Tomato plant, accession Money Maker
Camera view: tilt-top (135 deg); turntable rotation: 240 degrees
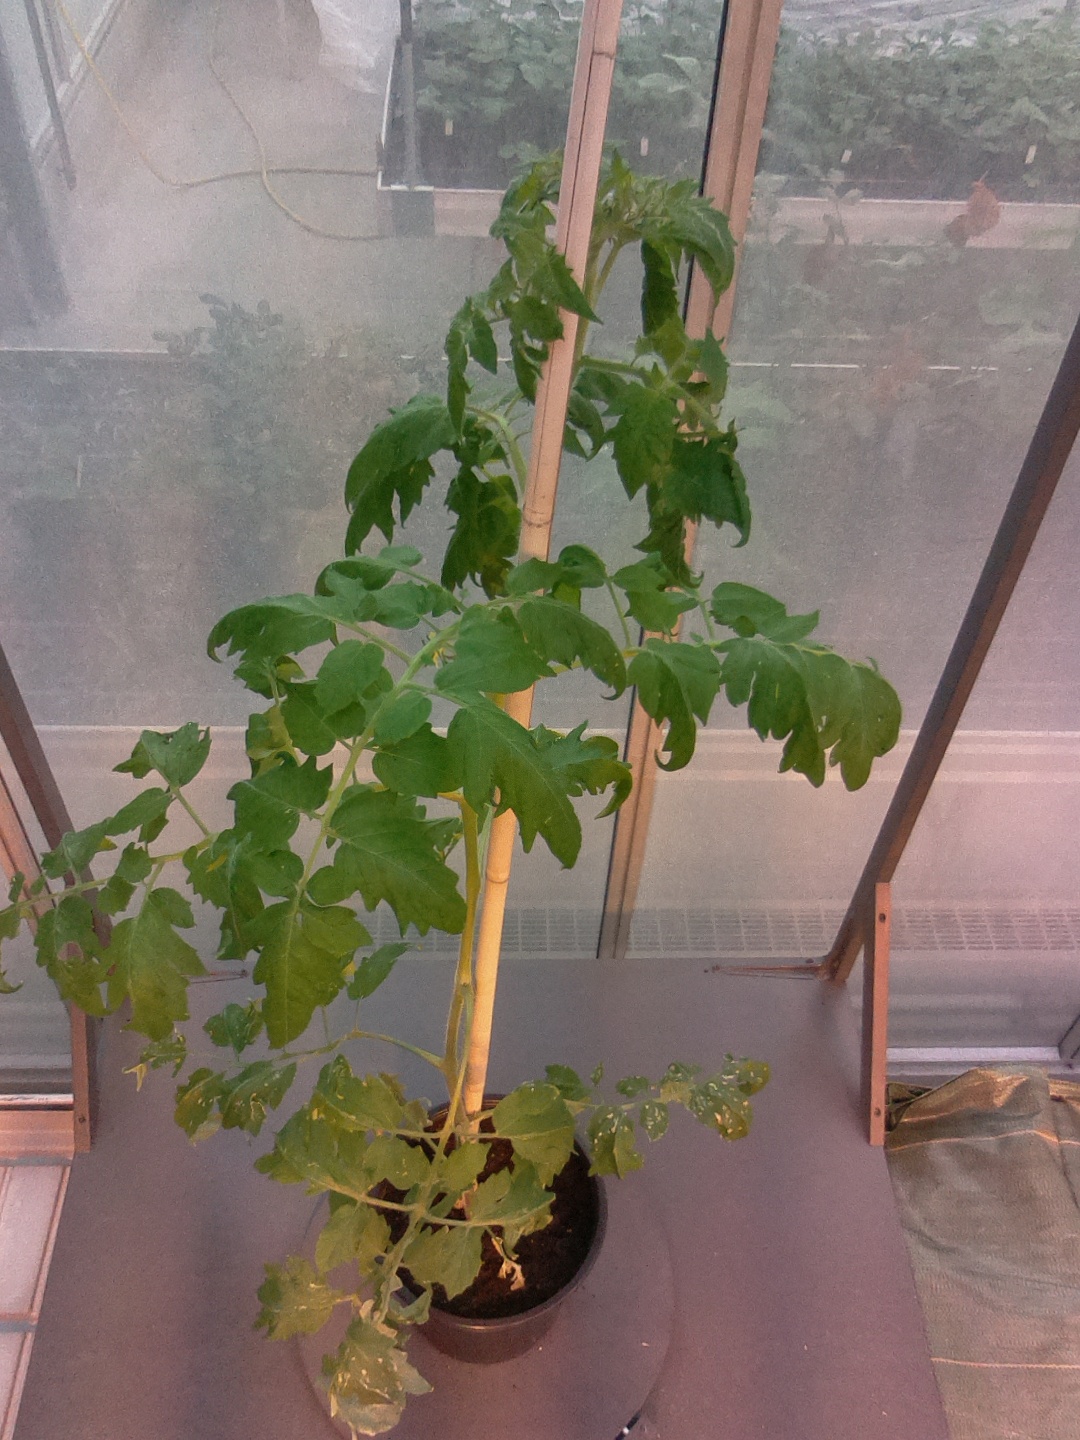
BBCH growth stage 67: Full flowering, 70%-80% of flowers open, more petals falling